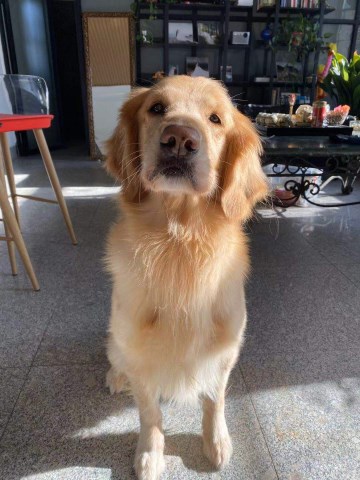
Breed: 5355-n000126-golden_retriever